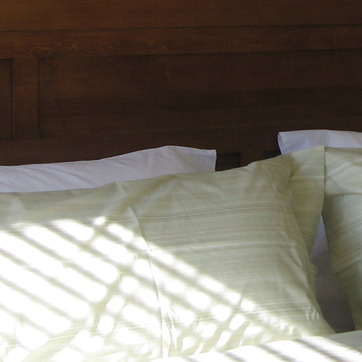
Material: fabric